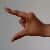
The image shows a hand gesture representing the letter 'Z' in Indian Sign Language.